History of syphilis

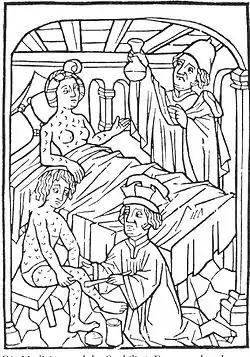
Illustration of people with syphilis, Vienna, 1498

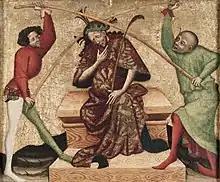
A healthy man and a diseased man torture Christ before his crucifixion. Books of Hours, c. 1375-1435 (detail). France. (Getty Museum Open Content Program).

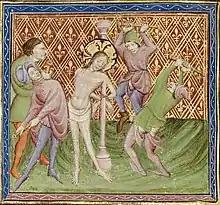
A man with a diseased penis torments Christ. Diptych with the Passion of Christ c. 1400 (detail). Austria, Styria. (Cleveland Museum of Art Open Access Program)

The first recorded outbreak of syphilis in Europe occurred in 1494/1495 in Naples, Italy, during a French invasion. Because it was spread geographically by French troops returning from that campaign, the disease was known as "French disease", and it was not until 1530 that the term "syphilis" was first applied by the Italian physician and poet Girolamo Fracastoro. The causative organism, "Treponema pallidum", was first identified by Fritz Schaudinn and Erich Hoffmann in 1905 at the Charité Clinic in Berlin. The first effective treatment, Salvarsan, was developed in 1910 by Sahachiro Hata in the laboratory of Paul Ehrlich. It was followed by the introduction of penicillin in 1943.